Enrique Urbizu

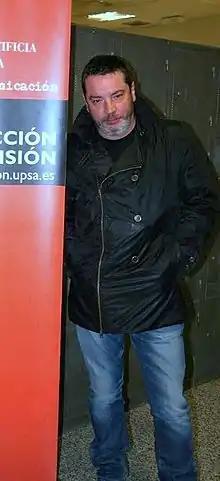
Enrique Urbizu in 2011

Enrique Urbizu (born 1962) is a Spanish film director and screenwriter. A native of Bilbao, he was one of the few Spanish film directors who brought the film noir into the late Spanish film industry.